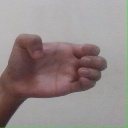
अक्षर: ख